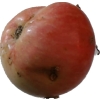
Label: Apple 10